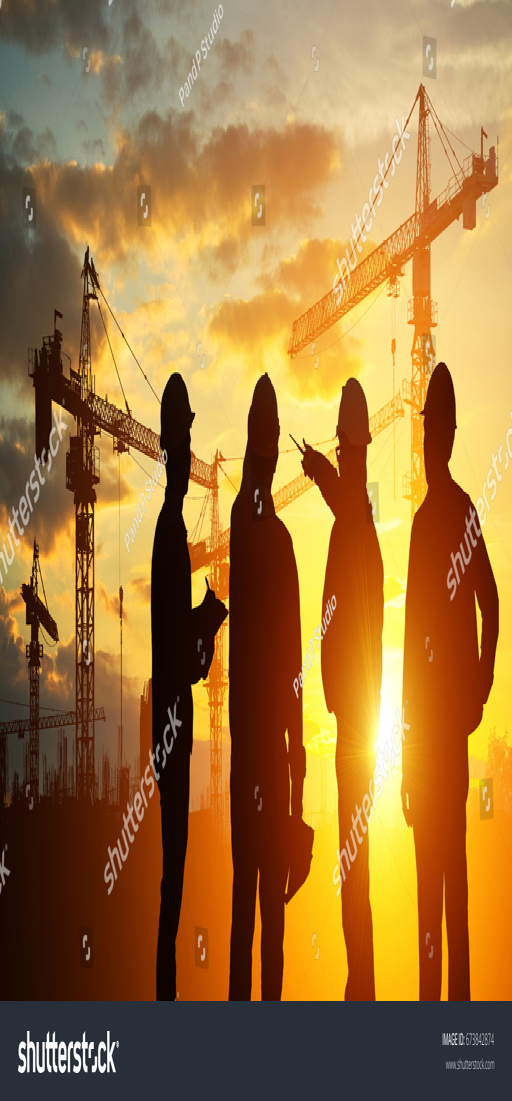
engineer looking construction worker in a building site at sunset